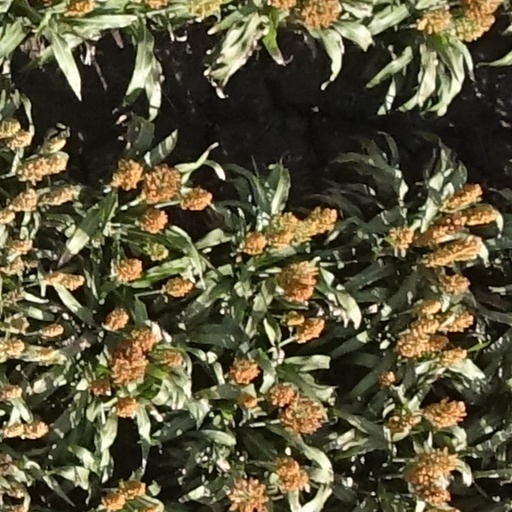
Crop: sorghum